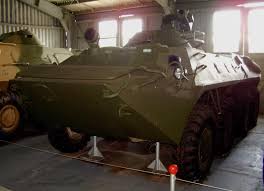
Label: BTR